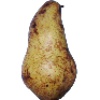
Label: Pear Abate 1